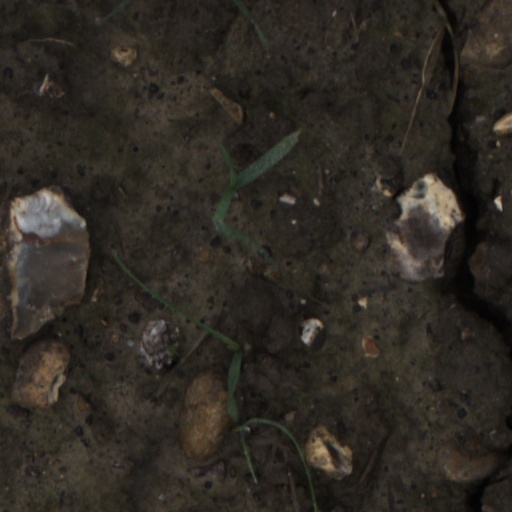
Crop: wheat